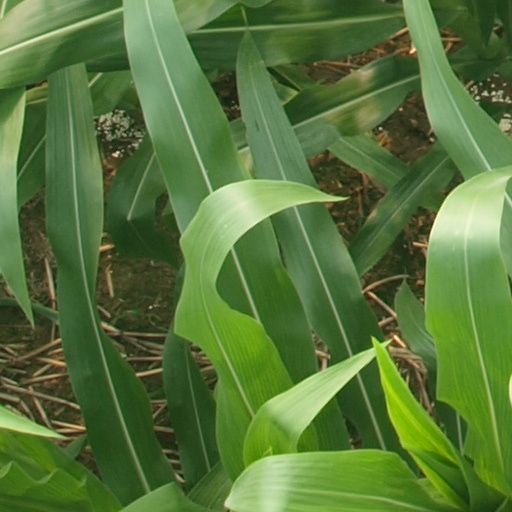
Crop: maize; corn